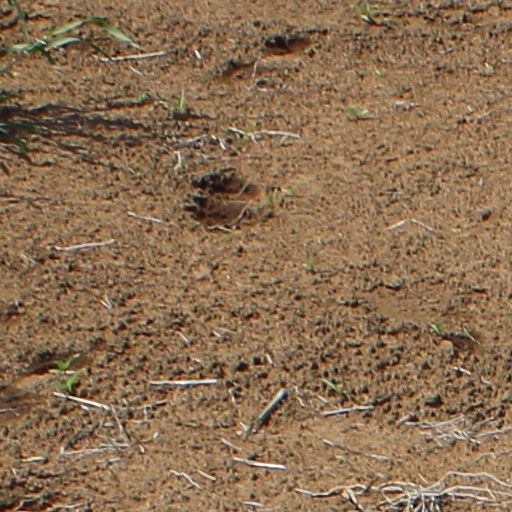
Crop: wheat